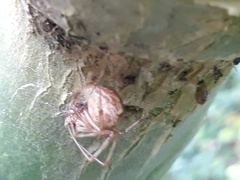
Species: Parasteatoda_tepidariorum